Jonathan Meades

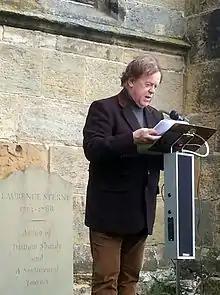
Meades reading at the grave of Laurence Sterne, Coxwold, 2012

Jonathan Turner Meades (born 21 January 1947) is an English writer and film-maker. His work spans journalism, fiction, essays, memoir and over fifty television films, many for the BBC.